Pukkelpop

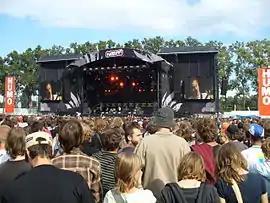
British band Editors performing on the main stage at the 2007 edition

In 2000, an exchange programme was announced with Oppikoppi, an annual music festival held in South Africa near the city of Pretoria. In the same year, Eminem was forced to cancel his confirmed headline slot at the festival as he was barred from leaving the United States.